English contract law

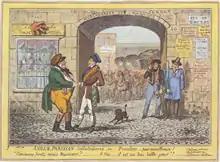
An English and a Frenchman shake hands on an agreement.

In its essence a contract is an agreement which the law recognises as giving rise to enforceable obligations.